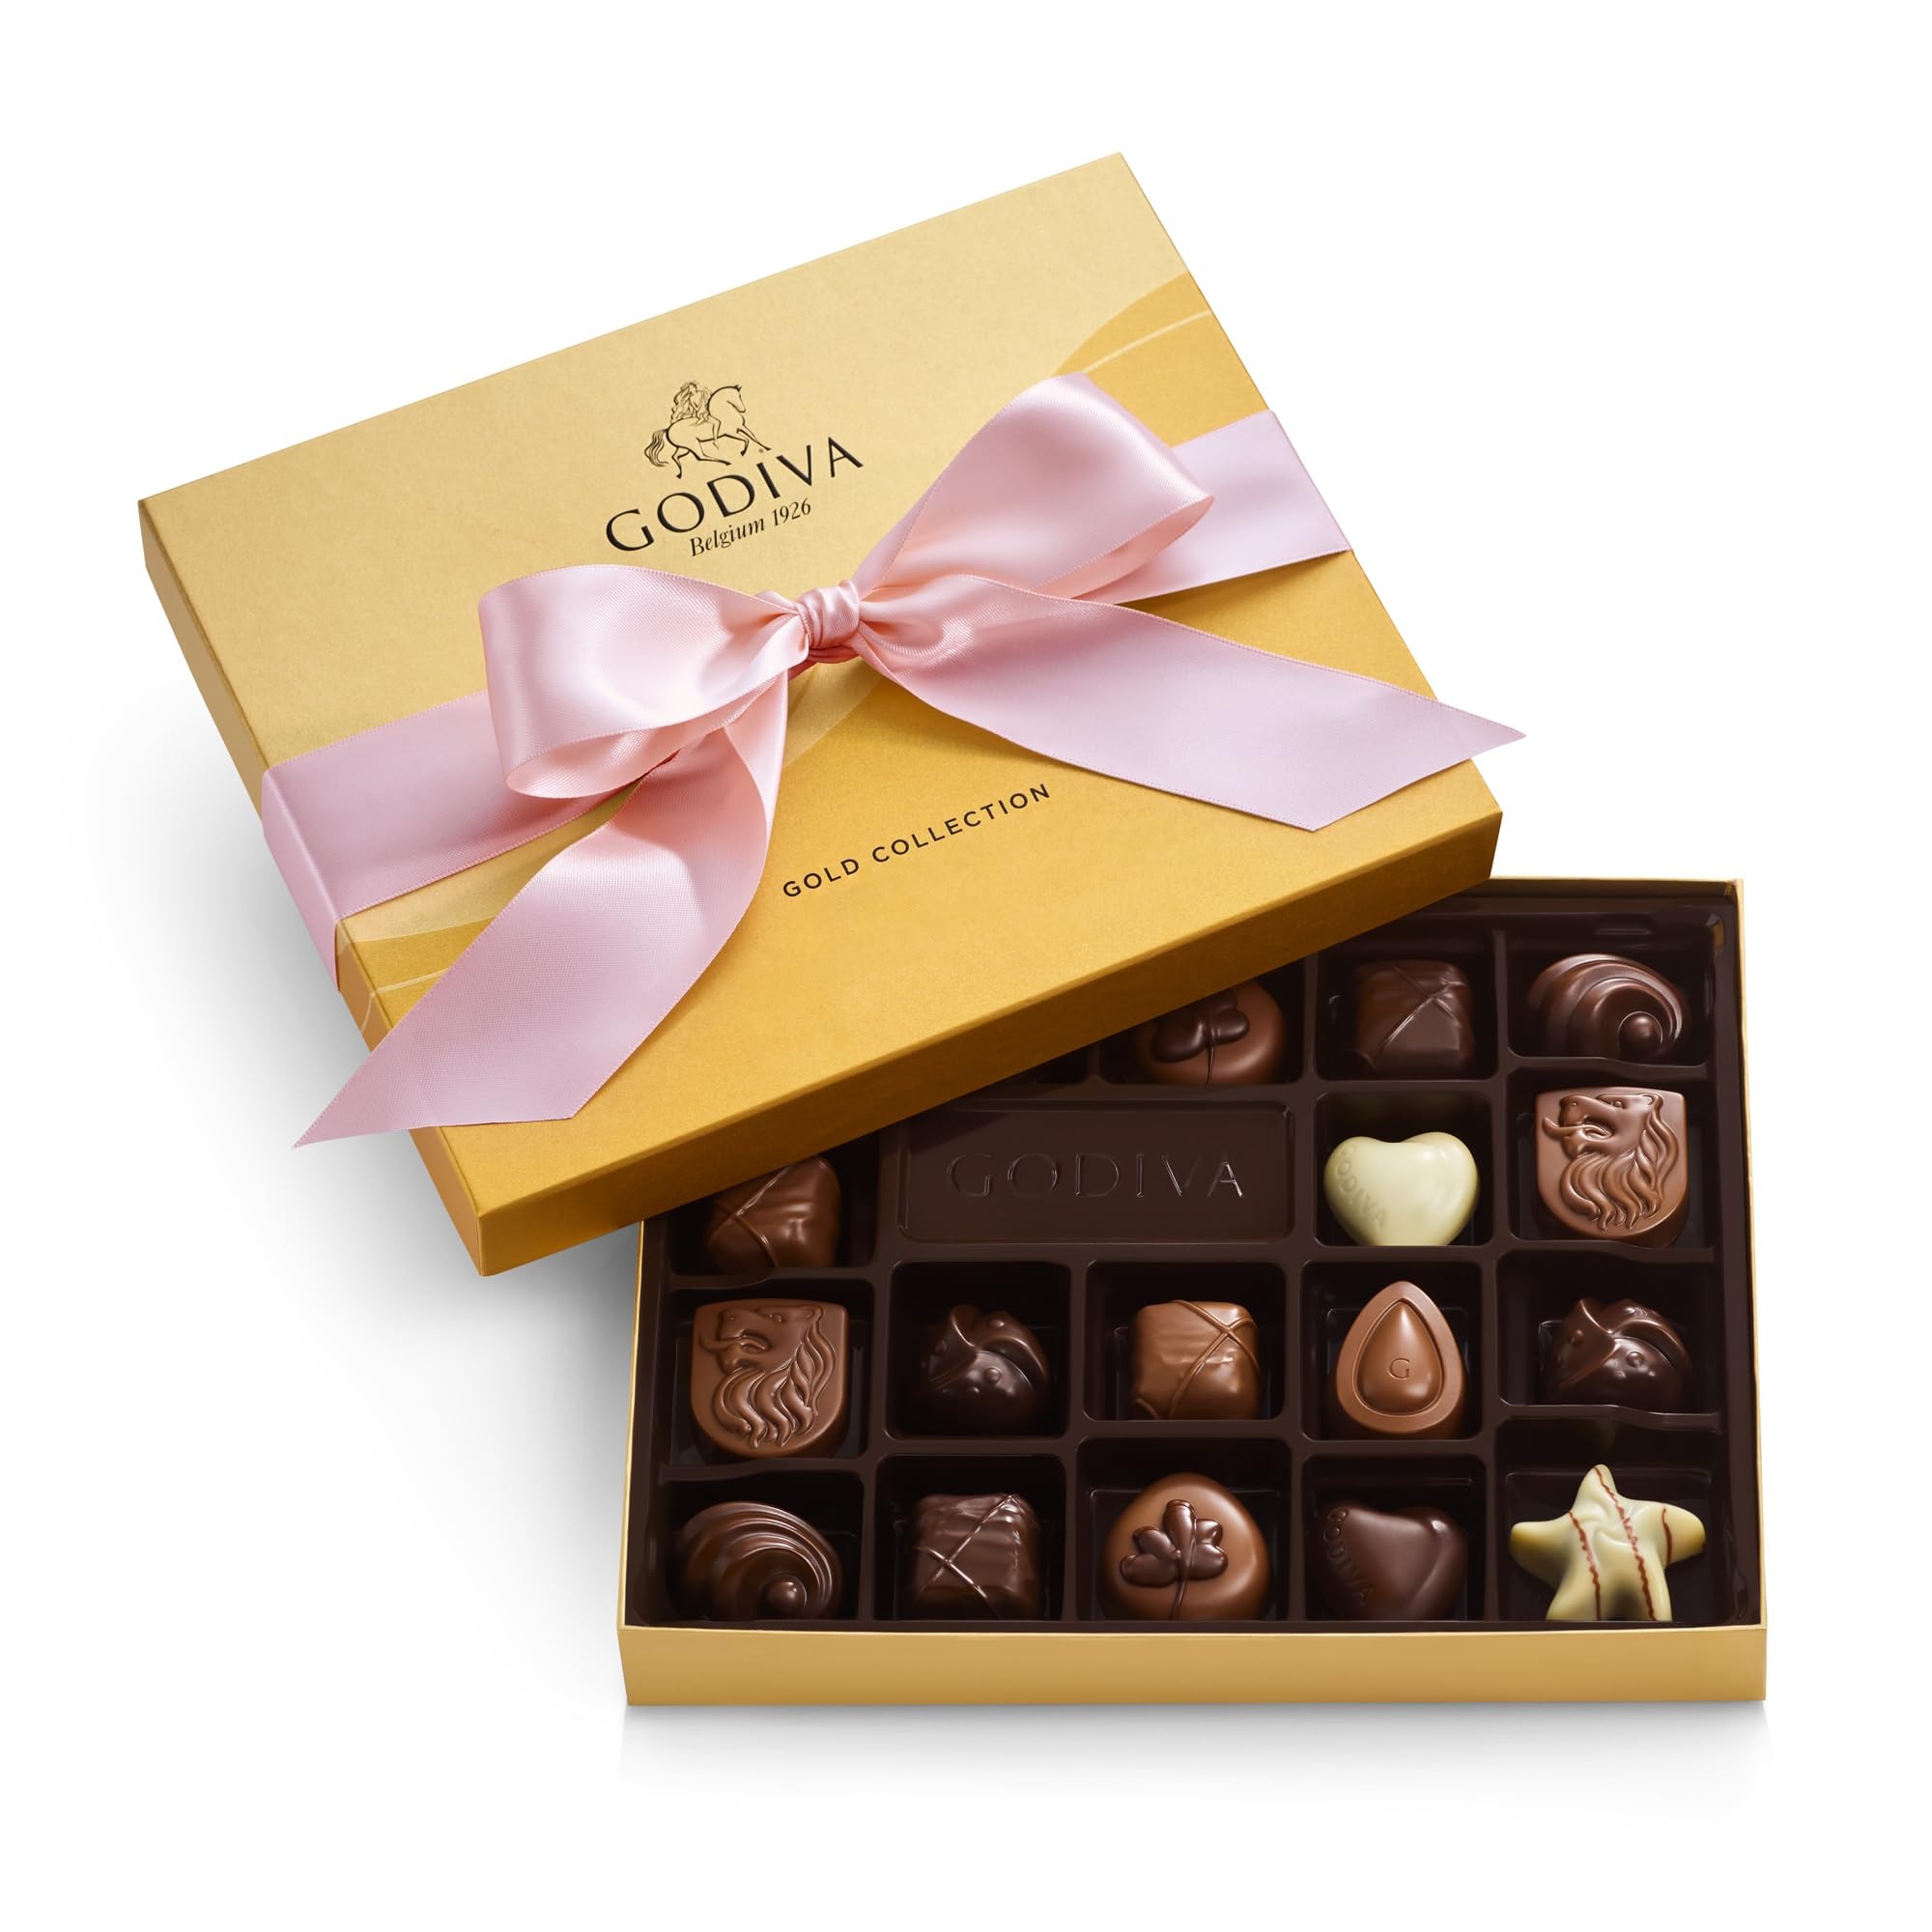
Item Name: Godiva Chocolatier Pink Ribbon 18-Piece Assorted Chocolate Gift Box – Gourmet Chocolate Candy Variety Pack – Dark Caramel, Milk Chocolate, Nuts– Gift Basket for Mother’s Day, Birthday and Anniversary
Bullet Point 1: ELEVATE YOUR CELEBRATIONS - Transform any event into a truly luxurious experience with Godiva’s 18pc Gold Chocolate Gift Box. This meticulously crafted assortment is the epitome of indulgence, featuring tantalizing milk, silky dark, and creamy white chocolate. Each bite delivers unparalleled flavor, satisfying the most discerning palates. This assorted chocolate gift box is the perfect Mother’s Day chocolate for your celebrations.
Bullet Point 2: MASTERFULLY CRAFTED INDULGENCE - Delight in the superior quality of Godiva's chocolates, thoughtfully made with high-grade ingredients and Belgian techniques. This chocolate gift box showcases exquisite flavors and sophisticated texture combinations, leaving an unforgettable impression. Perfect for those who appreciate gourmet chocolate.
Bullet Point 3: GIFT OF PURE ELEGANCE - Present someone special with the epitome of luxurious gifting—Godiva’s elegantly designed gold chocolate box, wrapped in a charming Pink ribbon. This assortment exudes sophistication and warmth, ensuring your gift is as aesthetically pleasing as it is delicious. Celebrate love, appreciation, or special milestones with a confectionary treasure that speaks to the heart.
Bullet Point 4: ENCHANTING VARIETY - Indulge in a symphony of exquisite flavors from Godiva's gourmet chocolate gift box, a sweet Mother’s Day surprise or part of a Spring gift basket. Relish in the harmonious blend of creamy pralinés, tangy fruits, and luscious caramels, handpicked to tantalize your taste buds. Each silky piece echoes an unmatched world of richness, making it a perfect gift for holidays, birthdays, thank you, congratulations or other celebrations.
Bullet Point 5: CELEBRATE BELGIAN ARTISTRY - Experience a timeless tradition of chocolate perfection with Godiva, founded in Belgium in 1926; this gourmet chocolate gift box not only boasts intricate designs but a rich heritage in every sumptuous bite. Savor the blend of unique chocolate varieties and premium fillings like creamy pralines and tangy fruits, each echoing the mastery of Belgian techniques; a charming testament to rich chocolate flavors that make a thoughtful gift. A perfect assorted chocolate candy variety pack for those who appreciate high-quality chocolate assortments.
Value: 18.0
Unit: Count

Price: 36.8